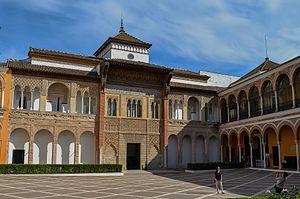
L'alcazar de Séville est un palais fortifié construit à Séville par les Omeyyades d'Espagne et modifié à plusieurs reprises pendant et après la période musulmane. Il est considéré comme l'exemple le plus brillant de l'architecture mudéjar sur la péninsule Ibérique. La famille royale d'Espagne utilisait encore récemment l'étage, mais préfère actuellement l'hôtel Alphonse XIII à côté. Pour indiquer leur présence, le drapeau de l'entrée touristique est baissé.
Le Lion et le Vent est un film américain de John Milius, sorti en 1975. Il s'inspire en partie l'enlèvement de l'Américain d'origine grecque Ion Perdicaris au Maroc en 1904.